Maude Garrett

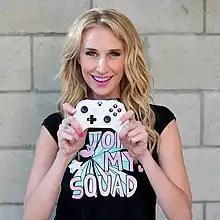
Garrett holding an Xbox Controller

Maude Garrett is an Australian radio and television personality living and working in Los Angeles. She is currently the Entertainment Correspondent for "The Project". doing studio crosses live from Los Angeles. She is known for her on air work with brands including BBC America, Quibi, Facebook, Nerdist News, Red Bull, Nickelodeon, SourceFed, 2Day FM, "The Project", NBCUniversal, Southern Star, Syfy, Rotten Tomatoes, One Network, Discovery Channel, Digital Trends, New Rockstars, and AMC Theatres.